Sky position (RA, Dec in degrees): 128.813, 30.568
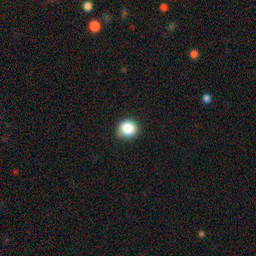
Galaxy morphology: Round Smooth Galaxies